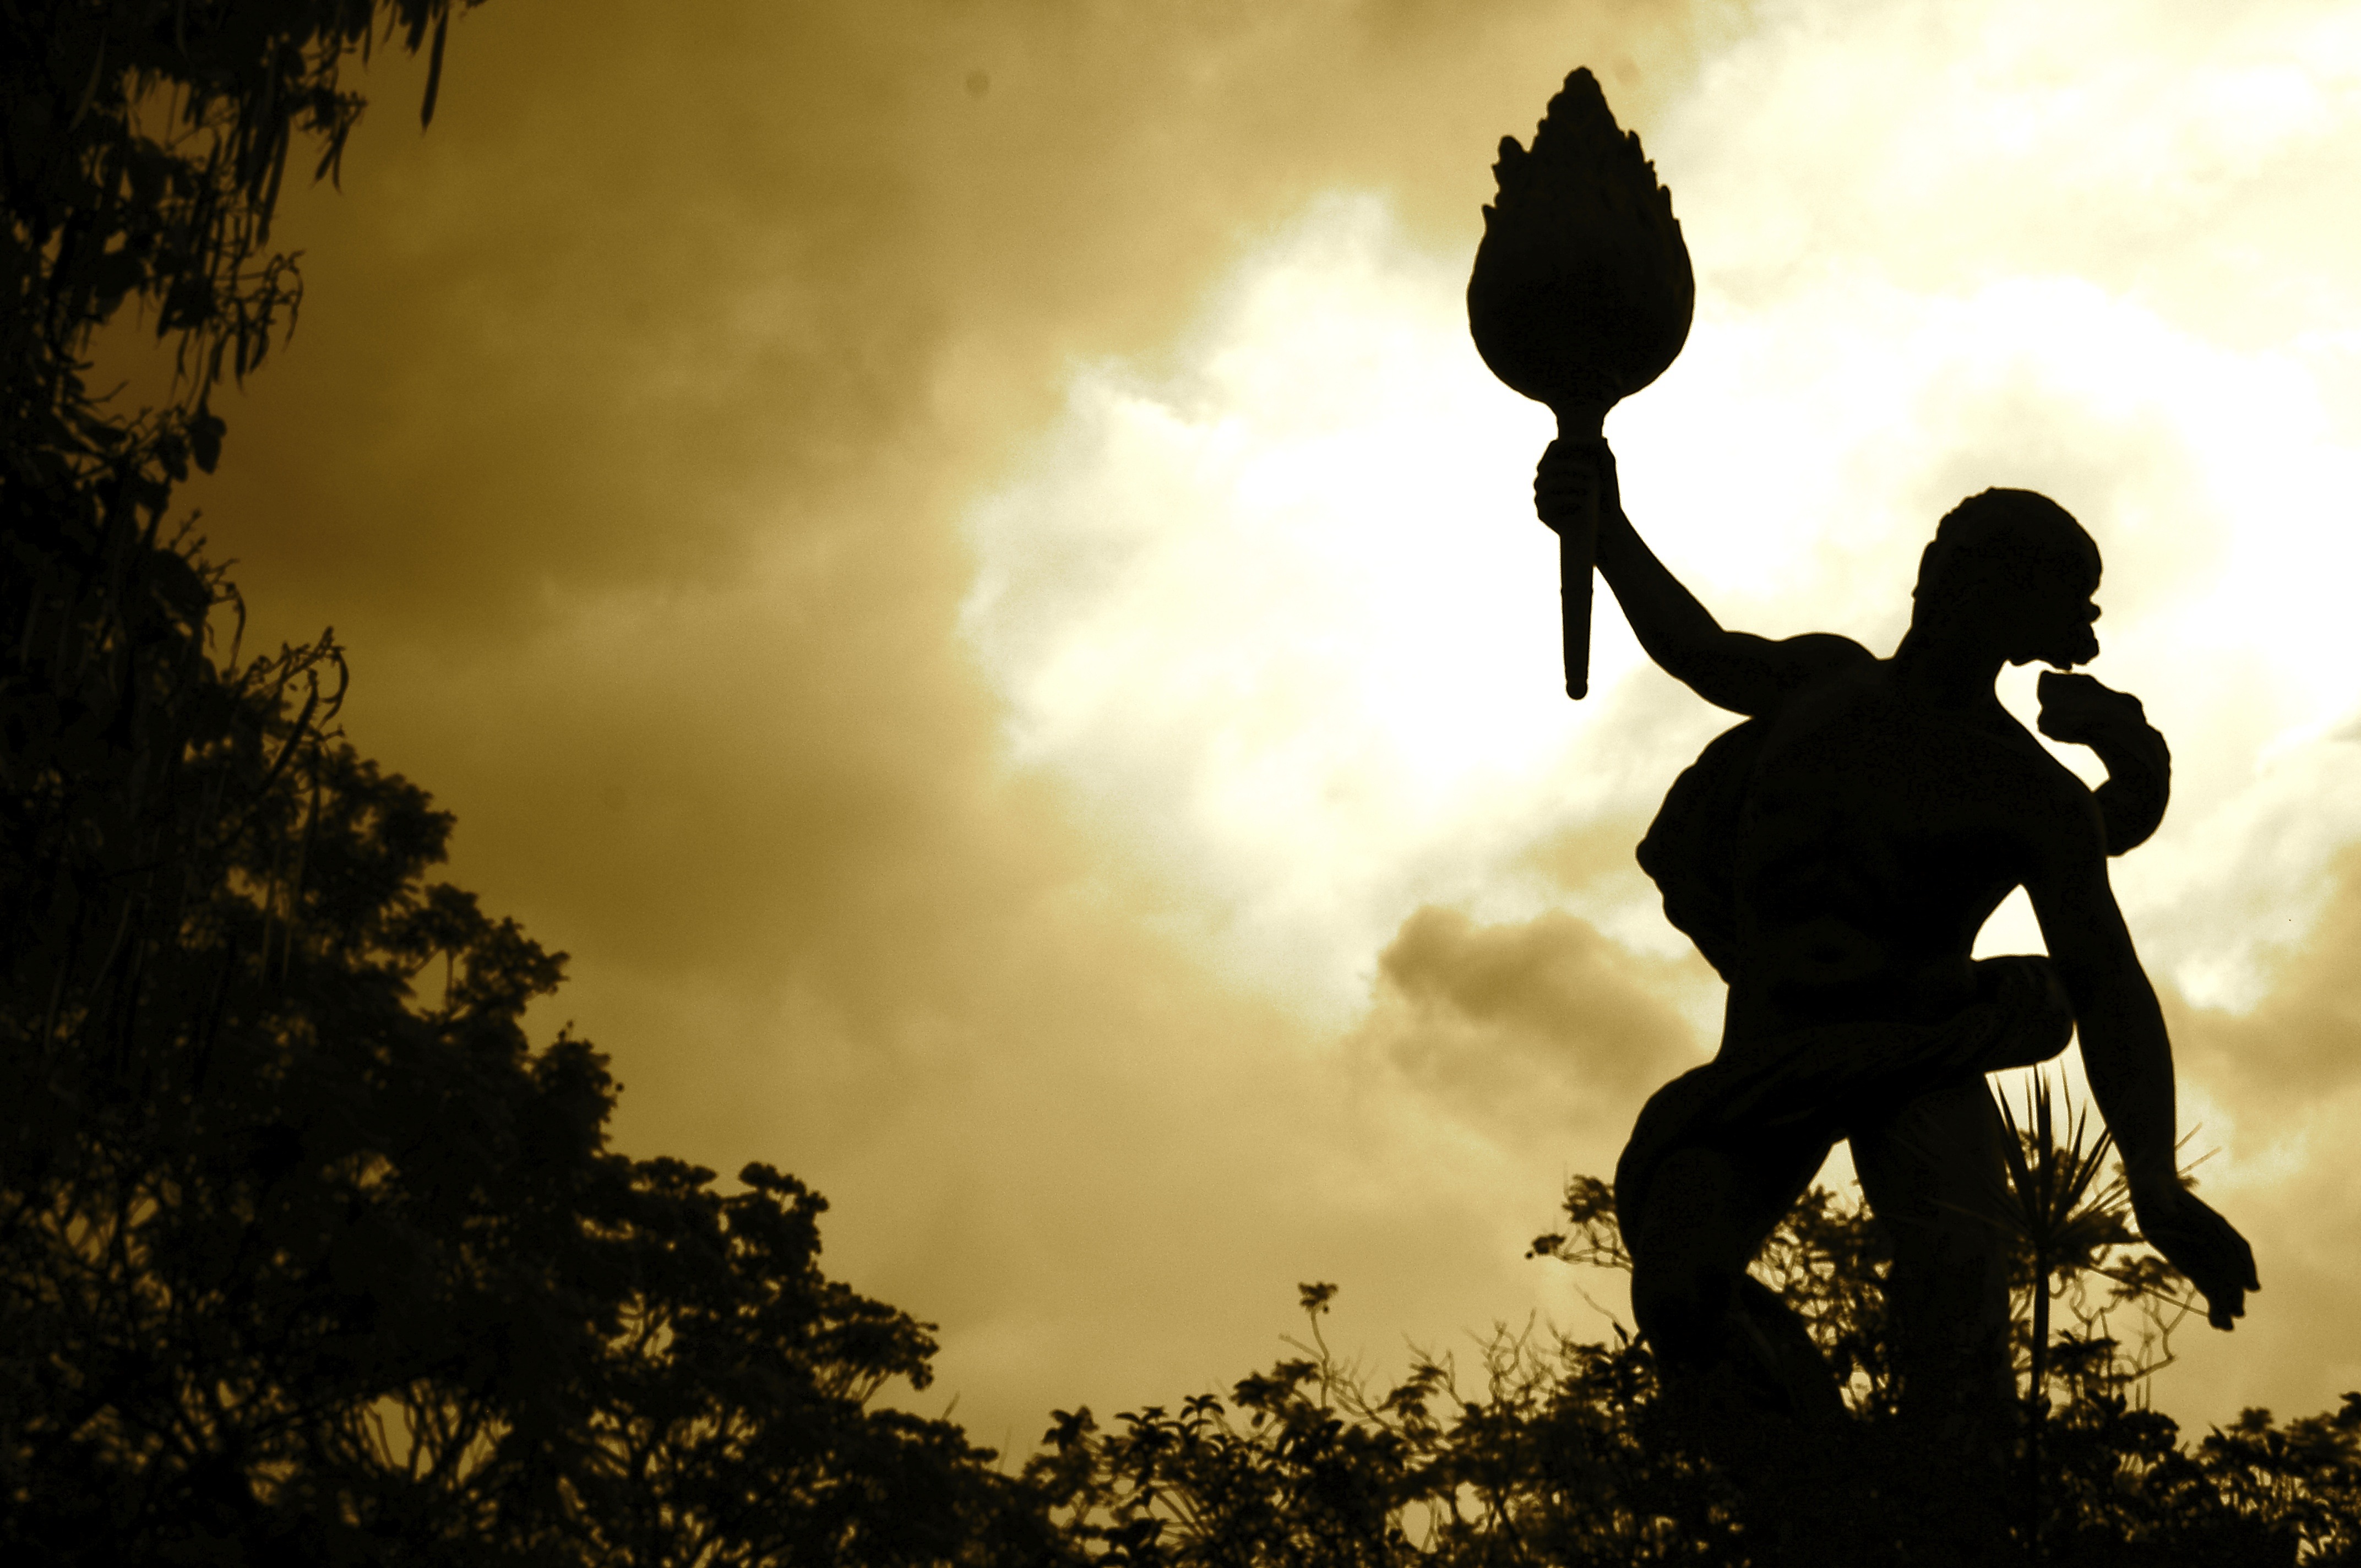
nature, silhouette, light, cloud, sky, sun, sunset, sunlight, cloudy, morning, dusk, statue, evening, shadow, darkness, torch